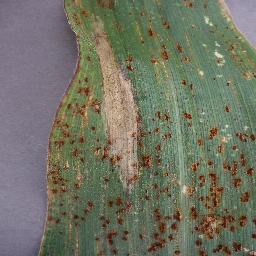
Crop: corn
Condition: (maize)_northern_blight